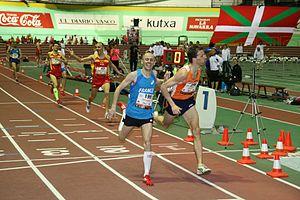
Finale Championnat d'Europe 2013 800m San Sebastian
Christophe Chevaux est un athlète français spécialiste du 800 mètres, licencié à Autun Running et l'Entente Chalonnaise d'Athlétisme.